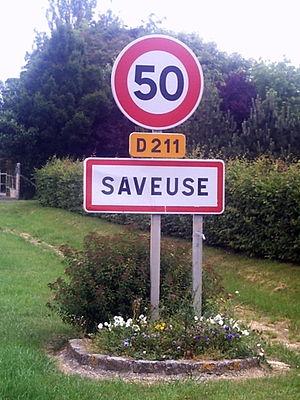
Saveuse est une commune française située dans le département de la Somme, en région Hauts-de-France.